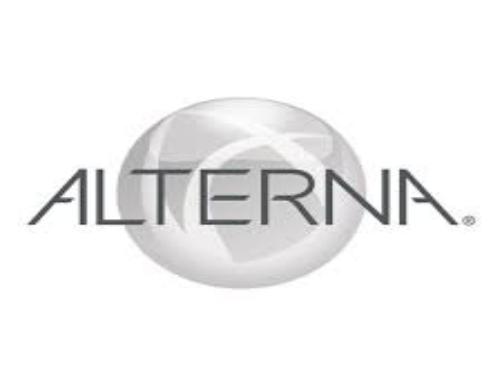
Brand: Alterna Haircare
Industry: Necessities